Chief Joseph Trail Ride

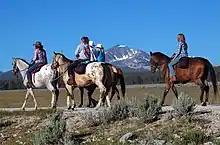
Riders on the Chief Joseph Trail

The trail beings at Wallowa Lake, Oregon. The trail begins northeast until it reaches Dug Bar, where it crosses the Snake River. The trail goes across north-central Idaho, entering in Lewiston and exiting near Lolo Pass. After entering Montana, the trail goes through Bitterroot Valley. The trail once again enters Idaho in Bannock Pass, and enters the Targhee Pass in Montana, crossing the Continental Divide. The trail then cuts through Yellowstone National Park, following the Clark Fork from Wyoming back to Montana. The trail finally ends in Bear's Paw Mountains, forty miles south of the Canadian border.